Jakub Molęda

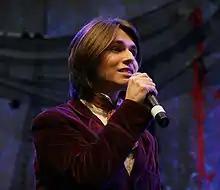
Molęda performing in a musical in Warsaw.

Jakub "Kuba" Molęda (born 3 April 1984 in Olkusz, Poland) is a Polish singer, composer and theatre actor.